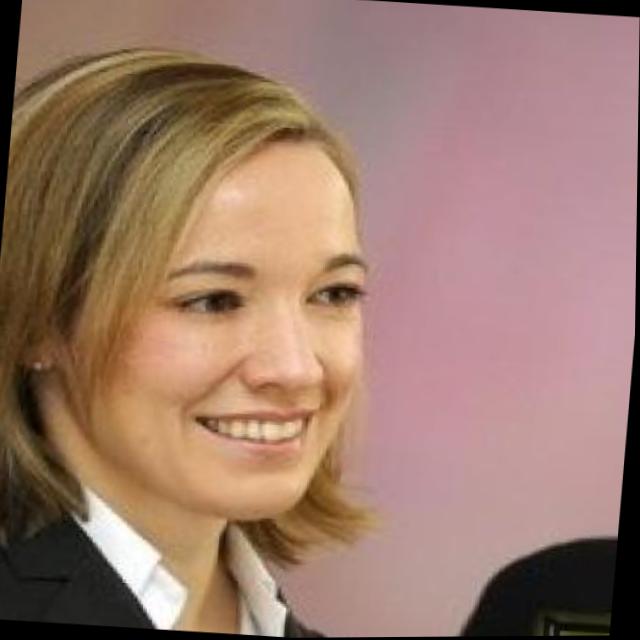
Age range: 21-44